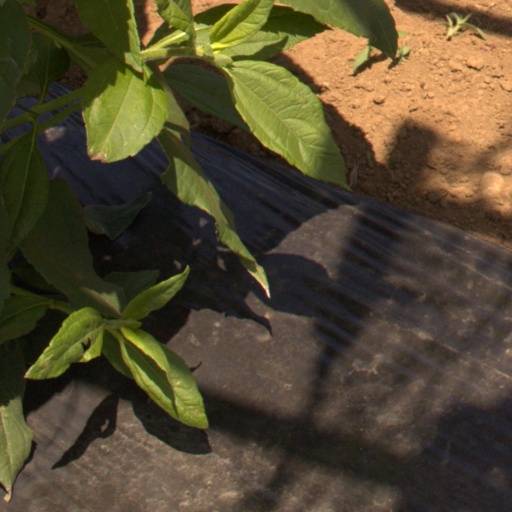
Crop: Jerusalem artichoke